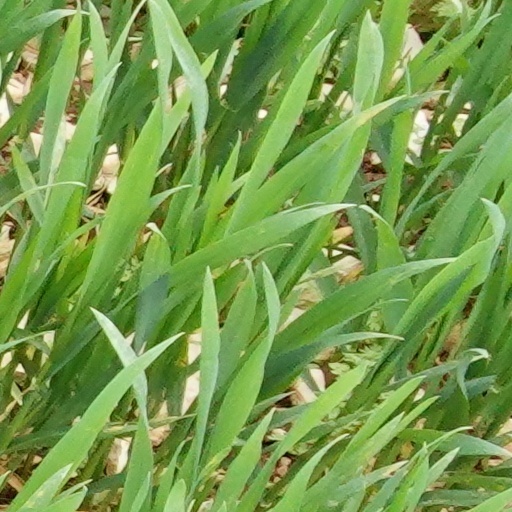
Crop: wheat